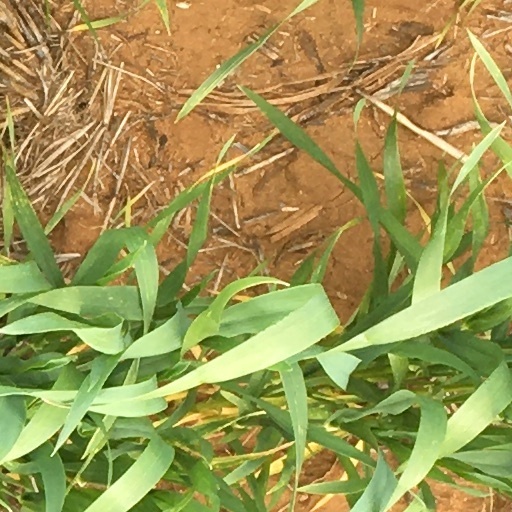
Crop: wheat